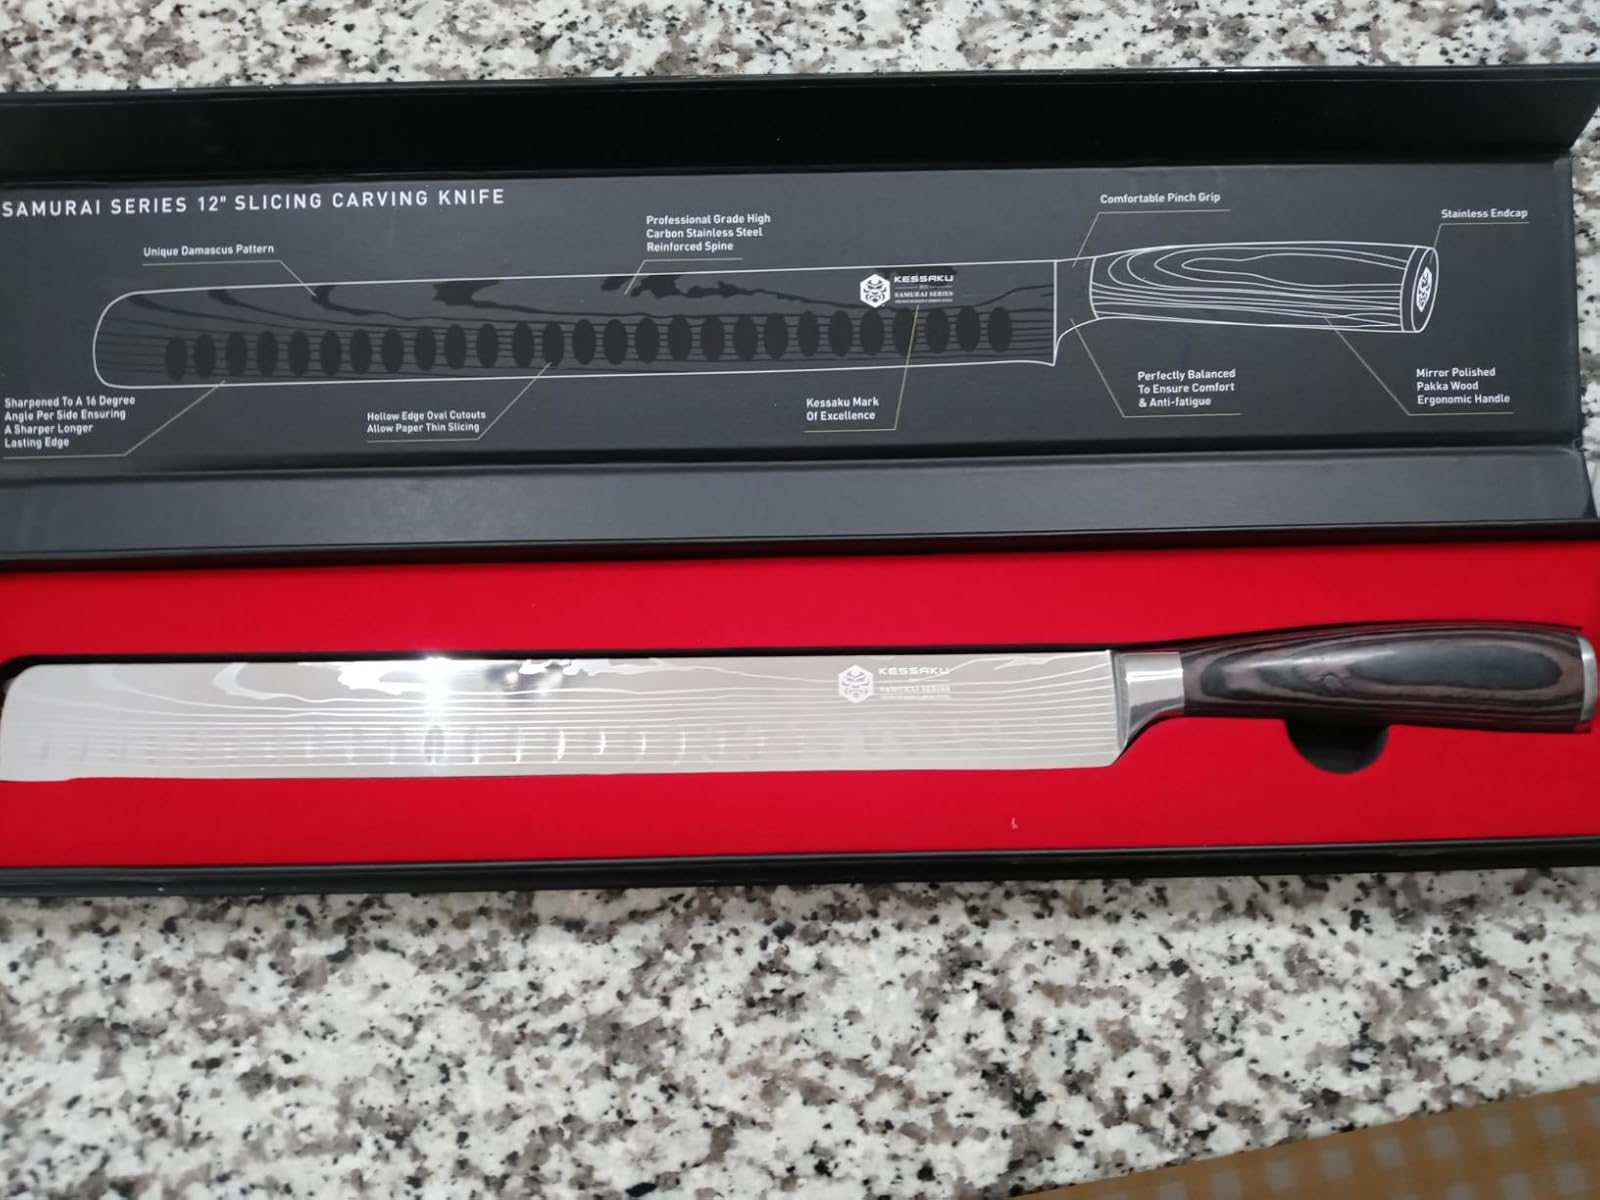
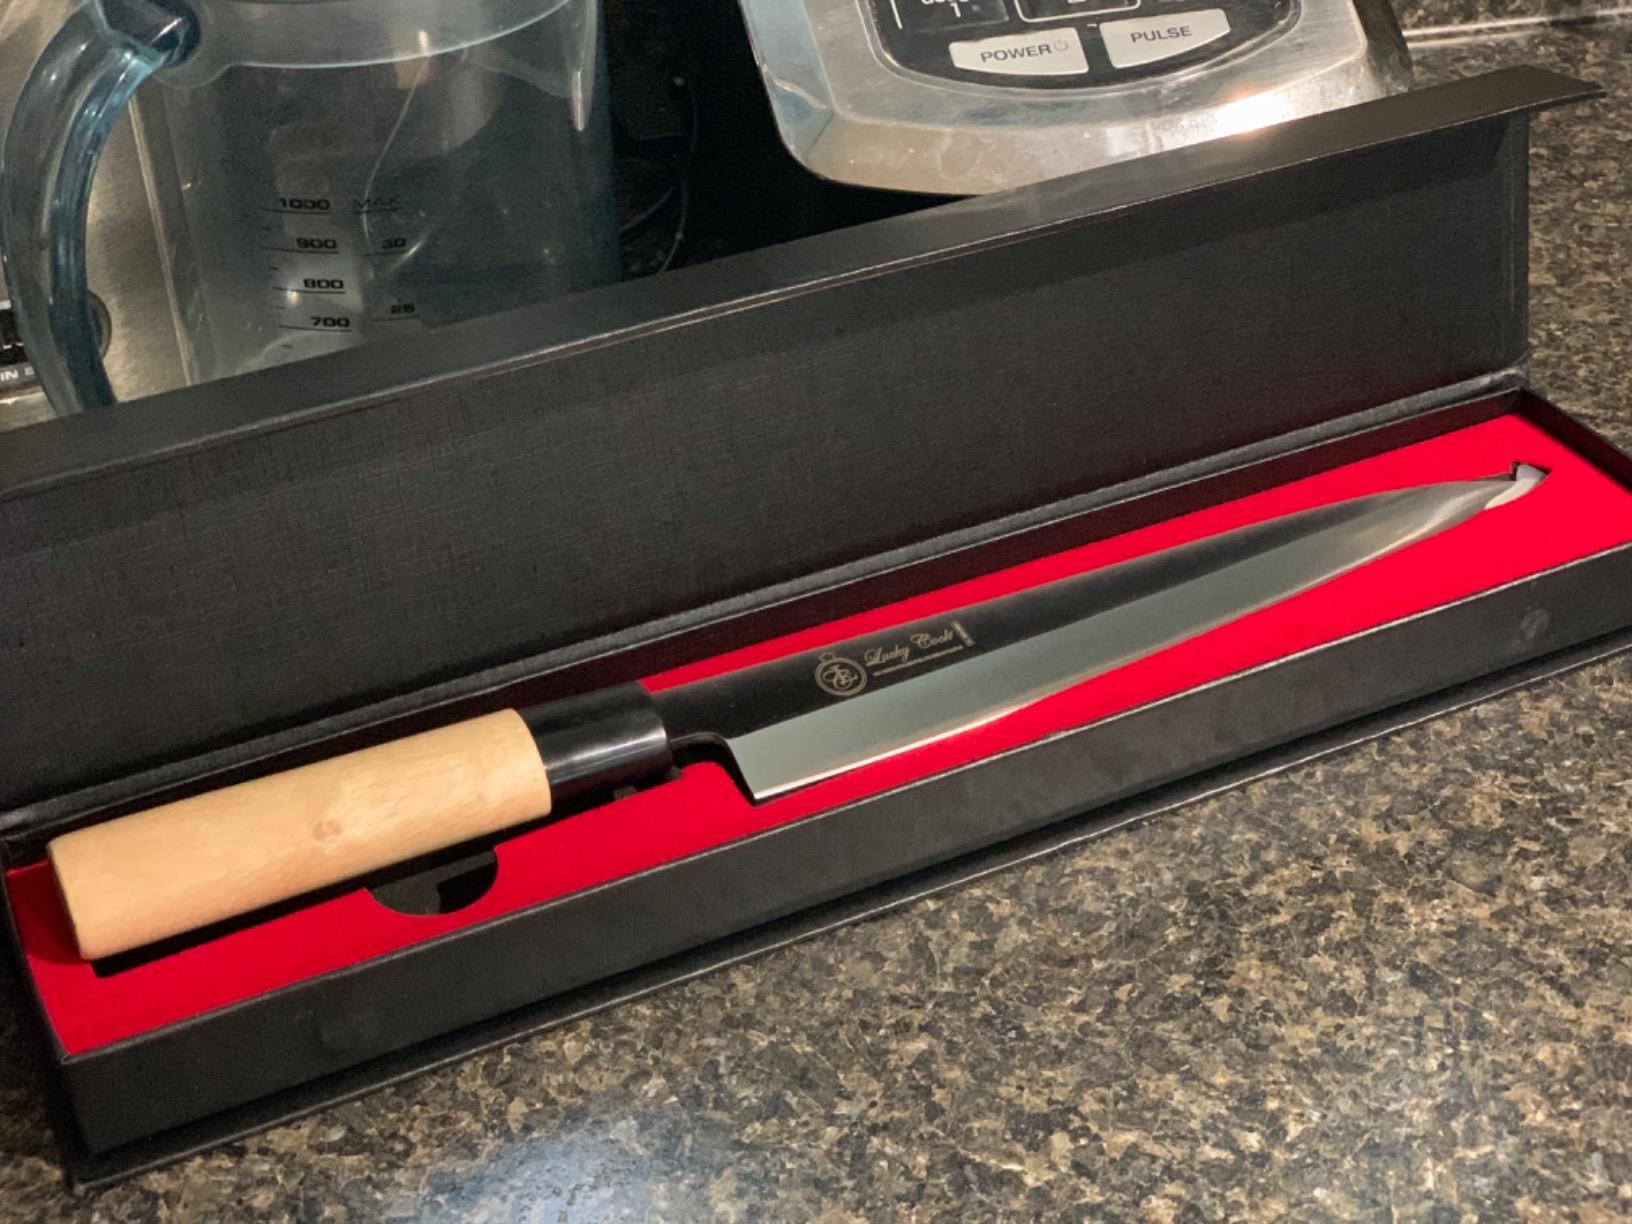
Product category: items_knife
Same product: no